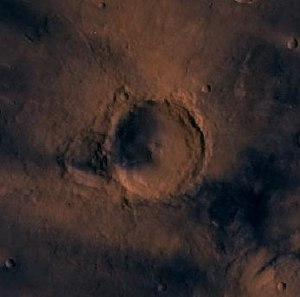
Toro est un cratère d'impact de 42 km de diamètre situé sur Mars dans le quadrangle de Syrtis Major par 16,8° N et 71,7° E, au pied de Syrtis Major Planum vers Isidis Planitia.